Edvard Beneš

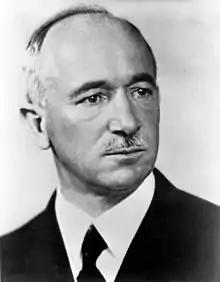
Beneš

Edvard Beneš (28 May 1884 – 3 September 1948) was a Czech politician and statesman who served as the president of Czechoslovakia from 1935 to 1938, and again from 1939 to 1948. During the first six years of his second stint, he led the Czechoslovak government-in-exile during World War II.